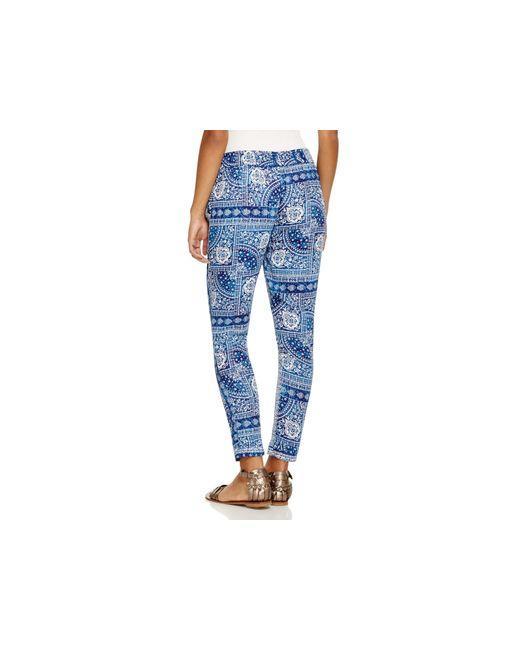
Slim Fit bedruckter blauer Pyjama für Damen